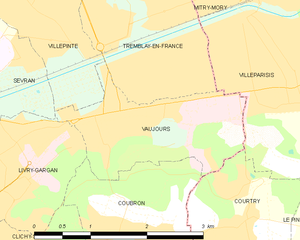
Carte des communes françaises Vaujours